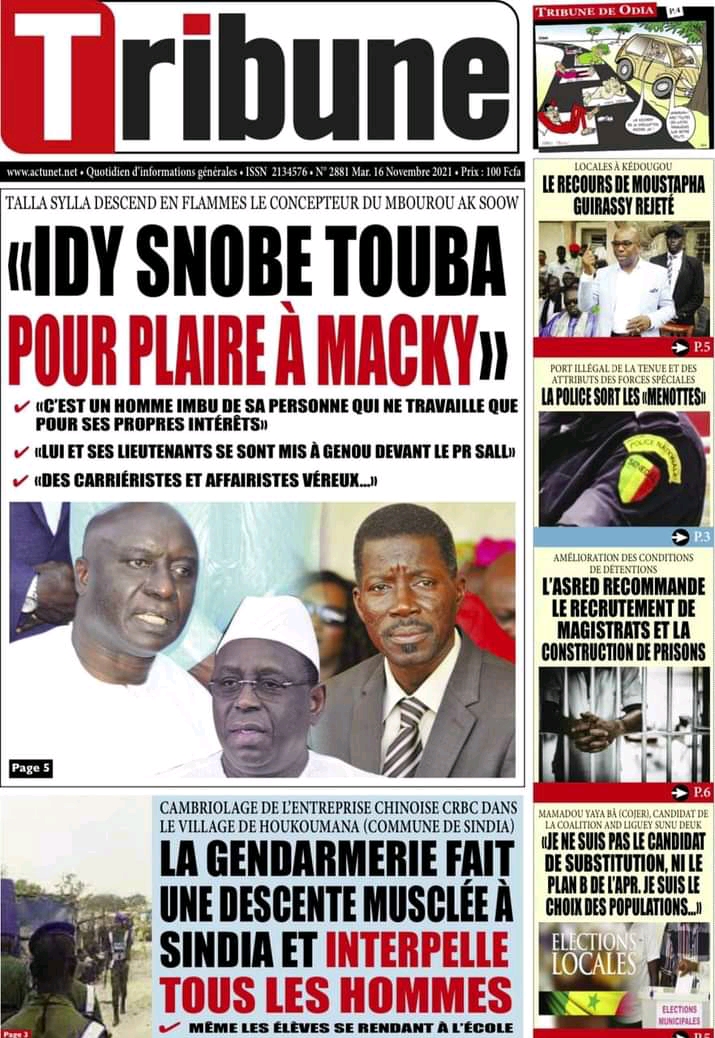
Ndéggatalal ñaar fukkeel bi ak juróom-ñett ma gis ci maanaam mbind mu bari moo xam ni mbindum tubaab la ci kaw ak ci suuf ma gis ci photo boo xam ni ñetti nit ñi ngi ci kenn ki ki ngay jëkk a jot ci sa càmmooñ mi ngi sol yére bu weex tàll te am ab nel  bopp bi amul dara ci karaw ki ci topp nga xam ni moo topp ci boroom nel bi mi ngi takk ay weer takk ay weer sol mbaxana mu weex ñetteel gi ñetteel gi nga xam ne moo topp ci boroom mbaxana mu weex mi ngi sol ab costume boo xam ni dafa ñuul ab ab ak  karawaas boo xam ni karawaat bim takk dafa am trait yu ñuul ak trait yu weex góor gi nga xam ni moo sol costume bi moom tamit dafa am sikkin bi te it bopp bi dafa sëq ak kawar waaw ci wet gi ki ci kaw maa ngi ko gis am ay nit yu nekk ci ginnaawam waaye ki nga xam ne moo feeñ bu baax ci photo bi ci ci nataal bi moo sol yére bu weex mu mel ni ku ci tegaat beneen beneen jaget am benn garde corps bu nekk ci ginnaawam sol ab costume ak mbaxana mu ñuul ma gis ci itam drapeau police poliisu Senegaal wert soon ruus gis naa ko ci gis naa ci itam koo xam ni dañ koo tëj ci kaso mu dugal ay mu dugal ay loxoom ci grille yi jàpp ko waaye nag Kooku kanamam génnul.